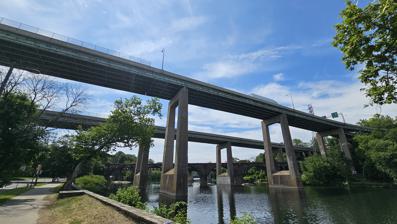
Building: Twin Bridges (Philadelphia)
Country: United States of America
Year built: 1960
This article is about the twin bridges carrying U.S. Route 1. For the twin bridges carrying the portion of City Avenue not signed as U.S. Route 1, see City Avenue Bridges . This article relies largely or entirely on a single source . Relevant discussion may be found on the talk page . Please help improve this article by introducing  citations to additional sources . Find sources: "Twin Bridges" Philadelphia – news · newspapers · books · scholar · JSTOR ( April 2010 ) Bridge in Fairmount Park, Philadelphia Twin Bridges The bridges in 2023, looking south Coordinates 40°00′24″N 75°11′34″W / 40.0067°N 75.1929°W / 40.0067; -75.1929 Carries US 1 ( Roosevelt Expressway ) Crosses Schuylkill River Locale Fairmount Park , Philadelphia Official name Twin Bridges Characteristics Design Steel plate girder History Opened 1960 Statistics Daily traffic 109,000 (2010) Toll none Location The Twin Bridges are a pair of steel-plate girder bridges that span the Schuylkill River in Fairmount Park in Philadelphia , Pennsylvania . They carry northbound and southbound traffic on US 1 ( Roosevelt Expressway ) just north of its intersection with Interstate 76 . The northbound bridge has 11 spans and is 1,921 feet long, while the southbound bridge has 12 spans and is 1,990 feet long. The bridges were built in 1960 and partially rebuilt (redecked) in 1985 and again in 2010. Each bridge carries three lanes of traffic. The bridges span the Schuylkill River, Dr. Martin Luther King Drive, Kelly Drive, Ridge Avenue, ramps to and from Ridge Avenue, and railroad tracks, including the Philadelphia & Reading Railroad, Schuylkill River Viaduct . The bridges' design was awarded a Certificate of Award Class II (Honorable Mention) by the American Institute of Steel Construction, who designated it one of "America's Most Beautiful Bridges". 5 bridges, looking north on the Schuylkill Twin Bridges on the right, and the Falls Bridge (1856) See also Wikimedia Commons has media related to Twin Bridges (Philadelphia) . Transport portal Engineering portal Pennsylvania portal Philadelphia portal List of crossings of the Schuylkill River References